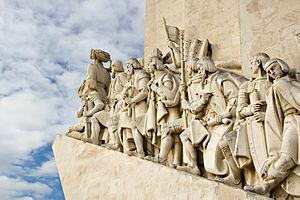
Padrão dos Descobrimentos. Le monument des découvertes est un monument qui célèbre les portugais qui ont participé aux grandes découvertes des XVe et XVIe siècle. Il se trouve face à l'estuaire du Taj à Lisbonne (Portugal), d'où partirent de nombreux bateaux vers des destinations inconnues.